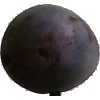
Label: Plum 3